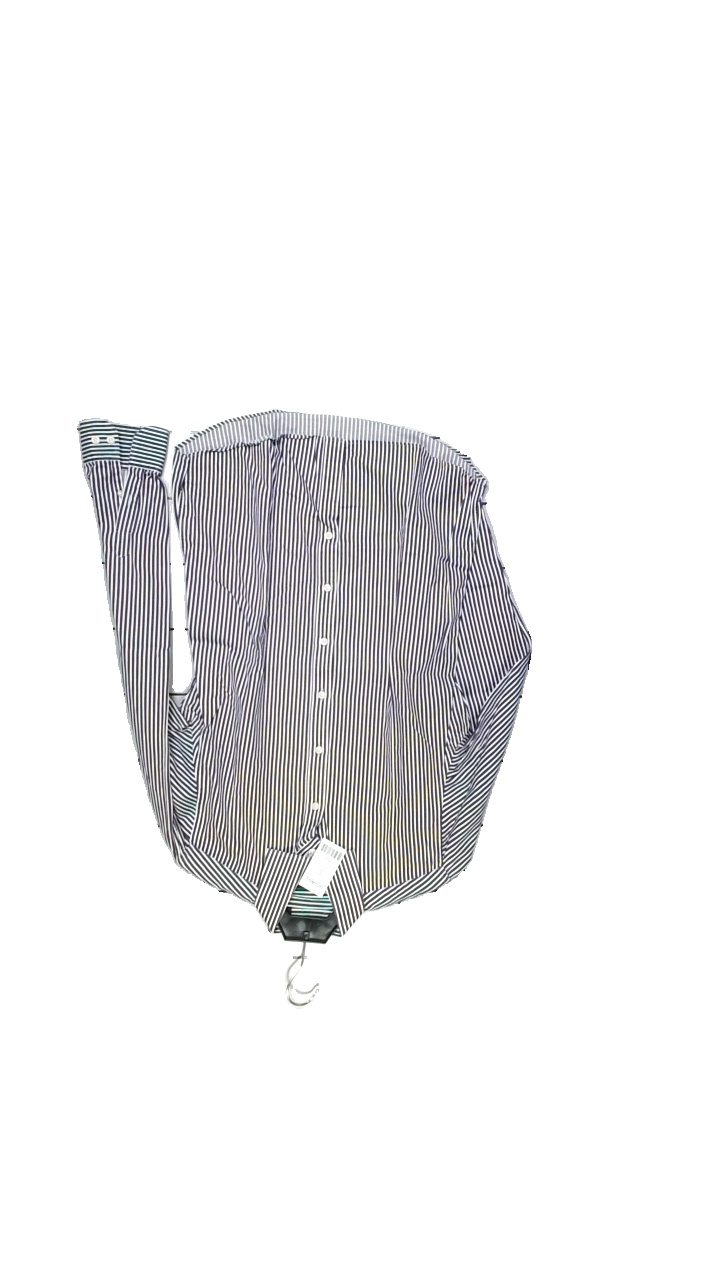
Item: Shirt (Men)
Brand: Batistini (dressman)
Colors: Purple, White
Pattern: Striped
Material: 100% Cotton
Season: Autumn
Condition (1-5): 4
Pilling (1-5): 4
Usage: Reuse
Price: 100-150